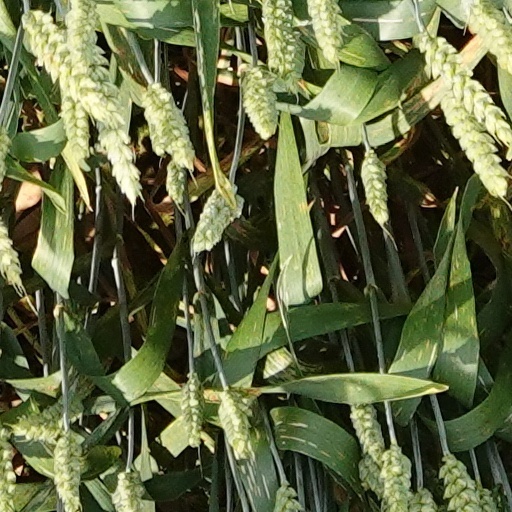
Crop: wheat